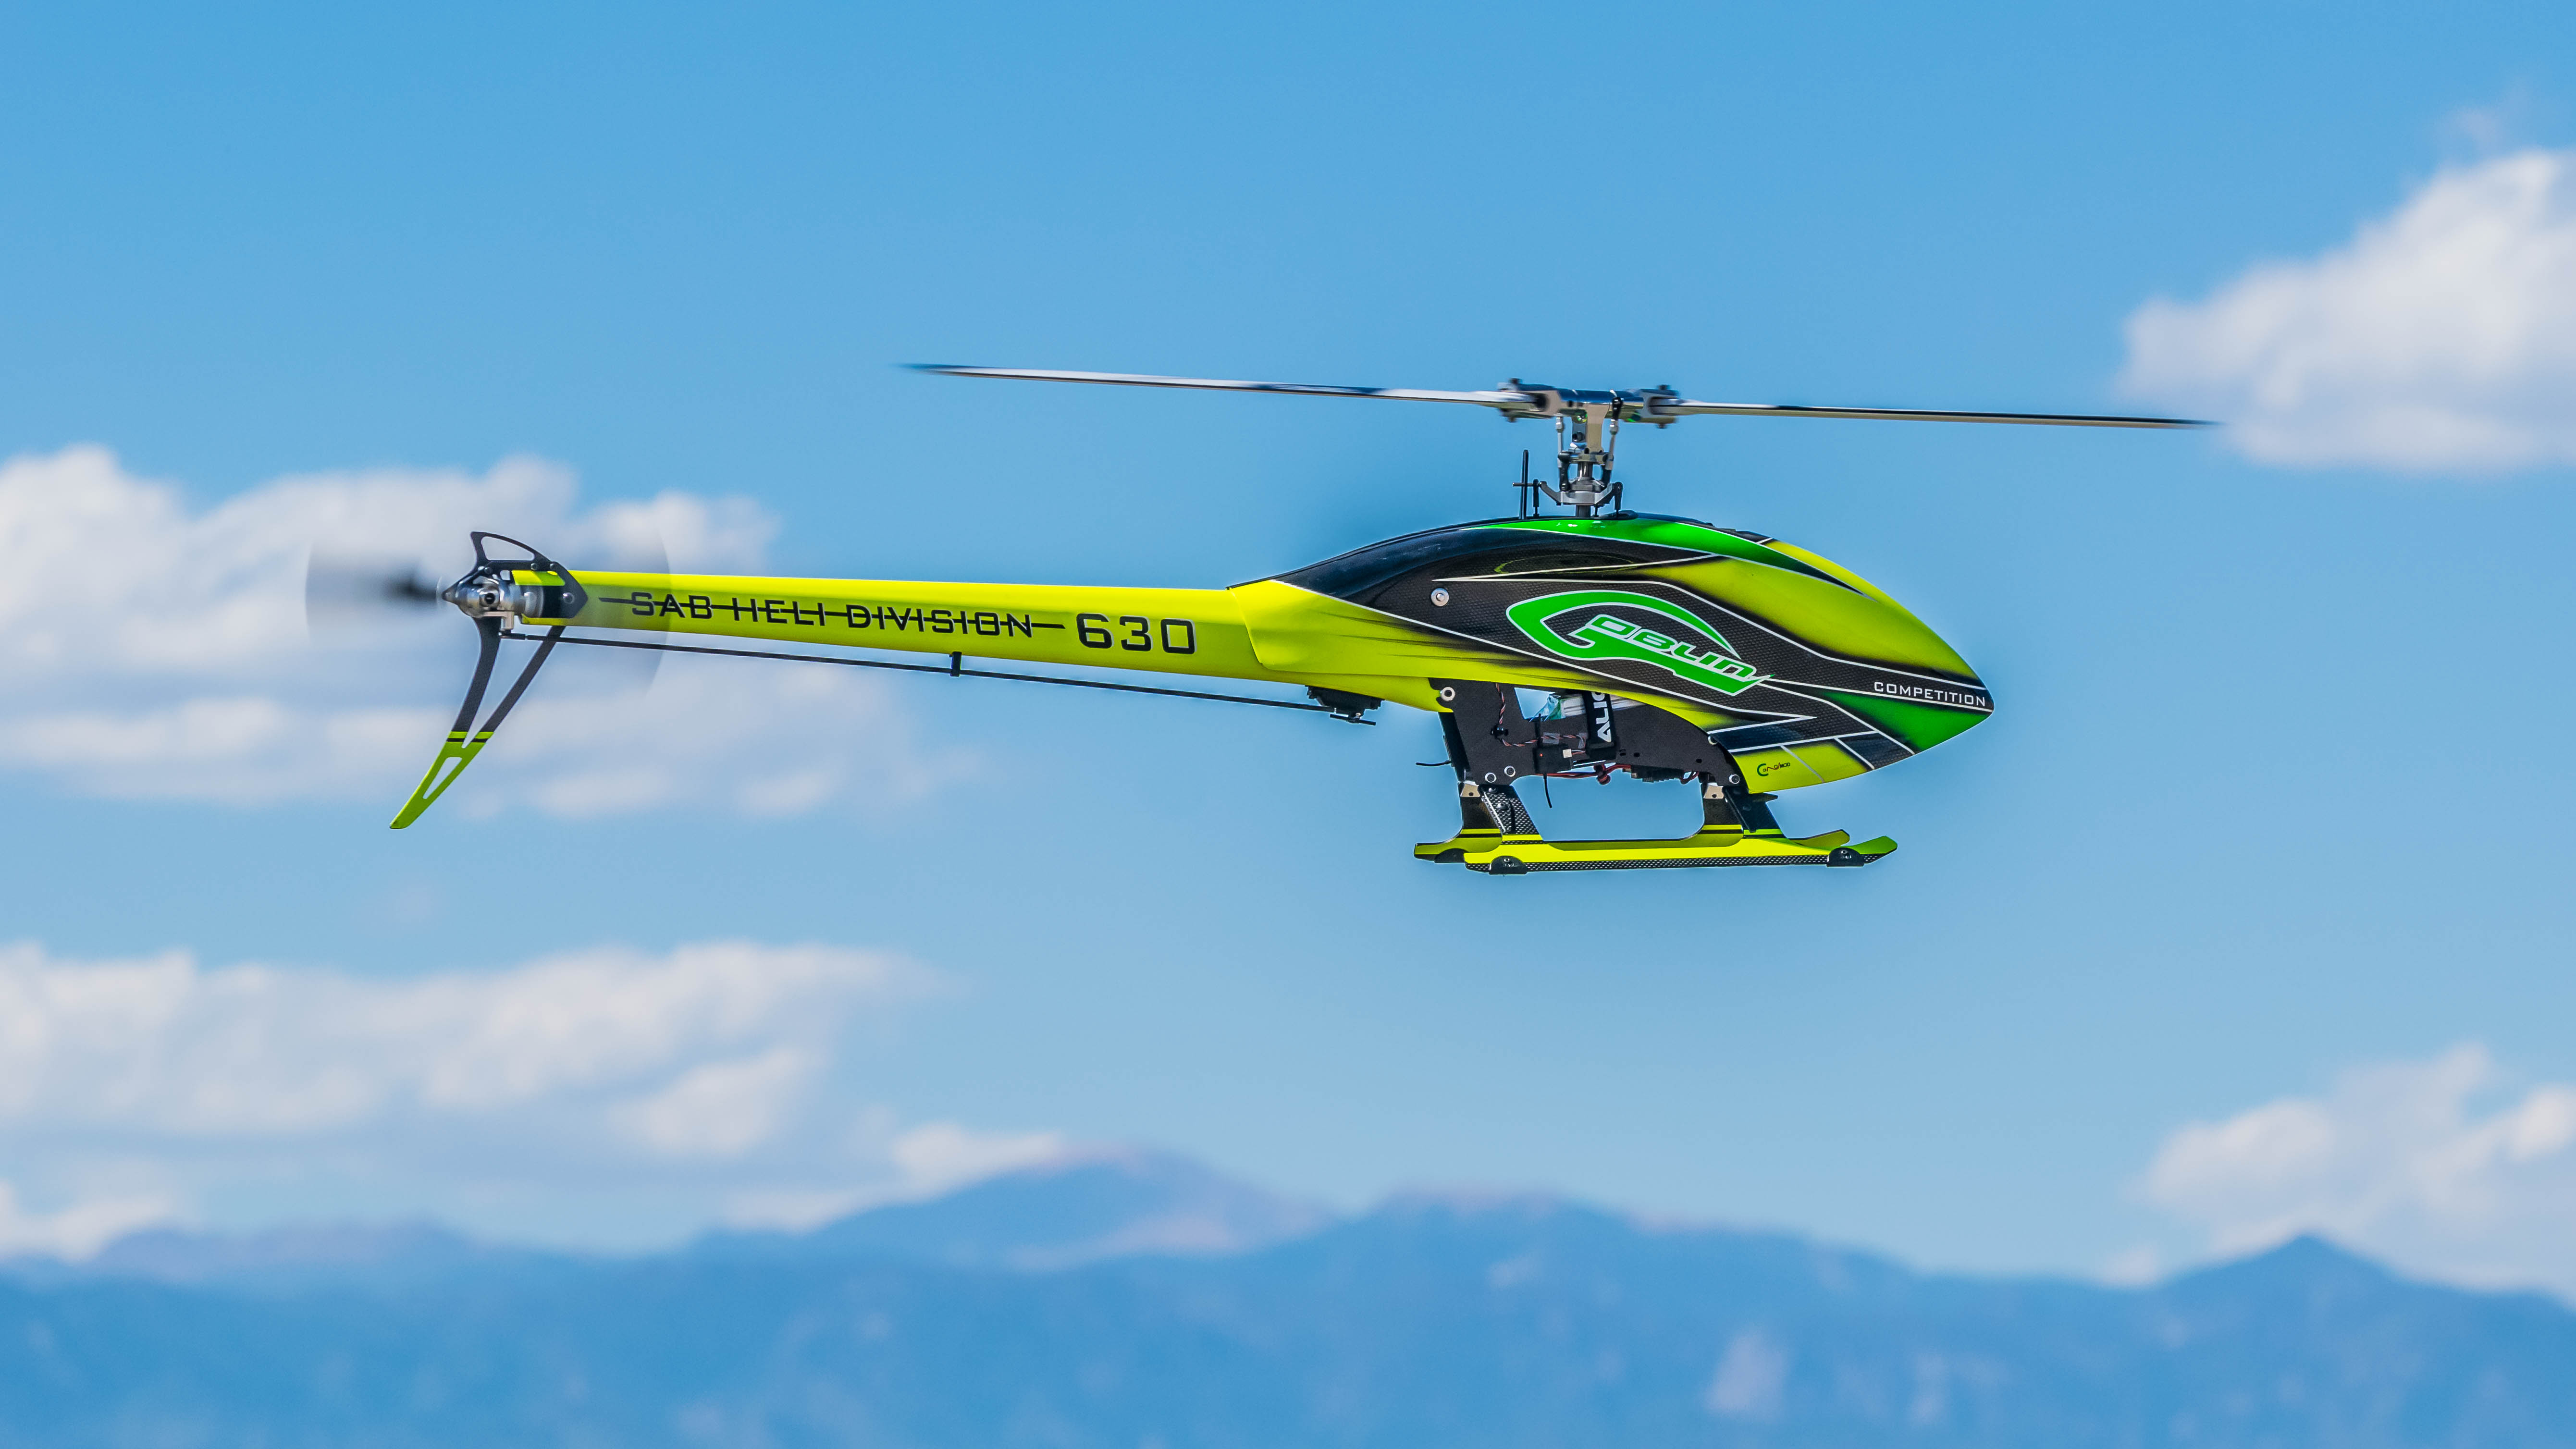
sky, flying, aircraft, vehicle, aviation, flight, helicopter, toy, rotorcraft, atmosphere of earth, helicopter rotor, military helicopter, radio controlled helicopter